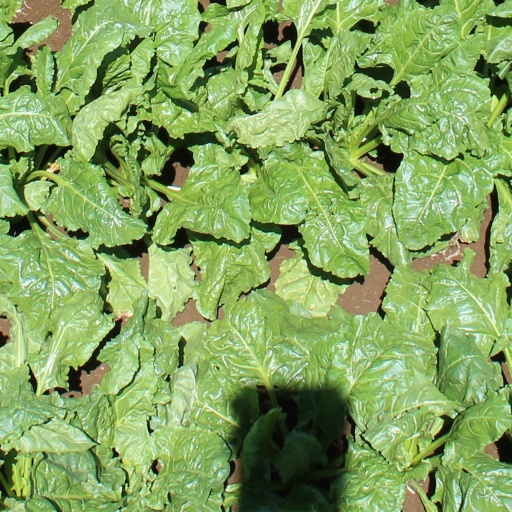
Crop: sugar beet